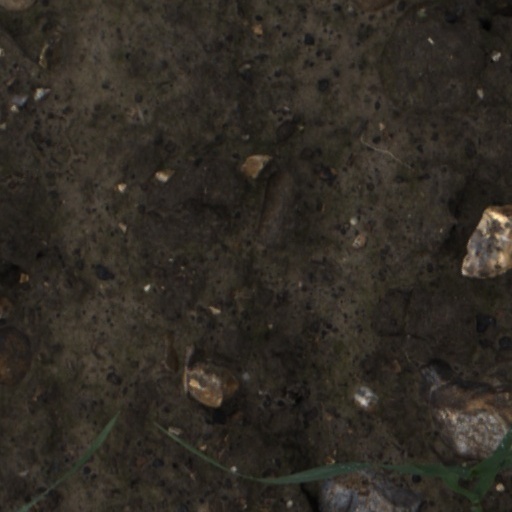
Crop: wheat